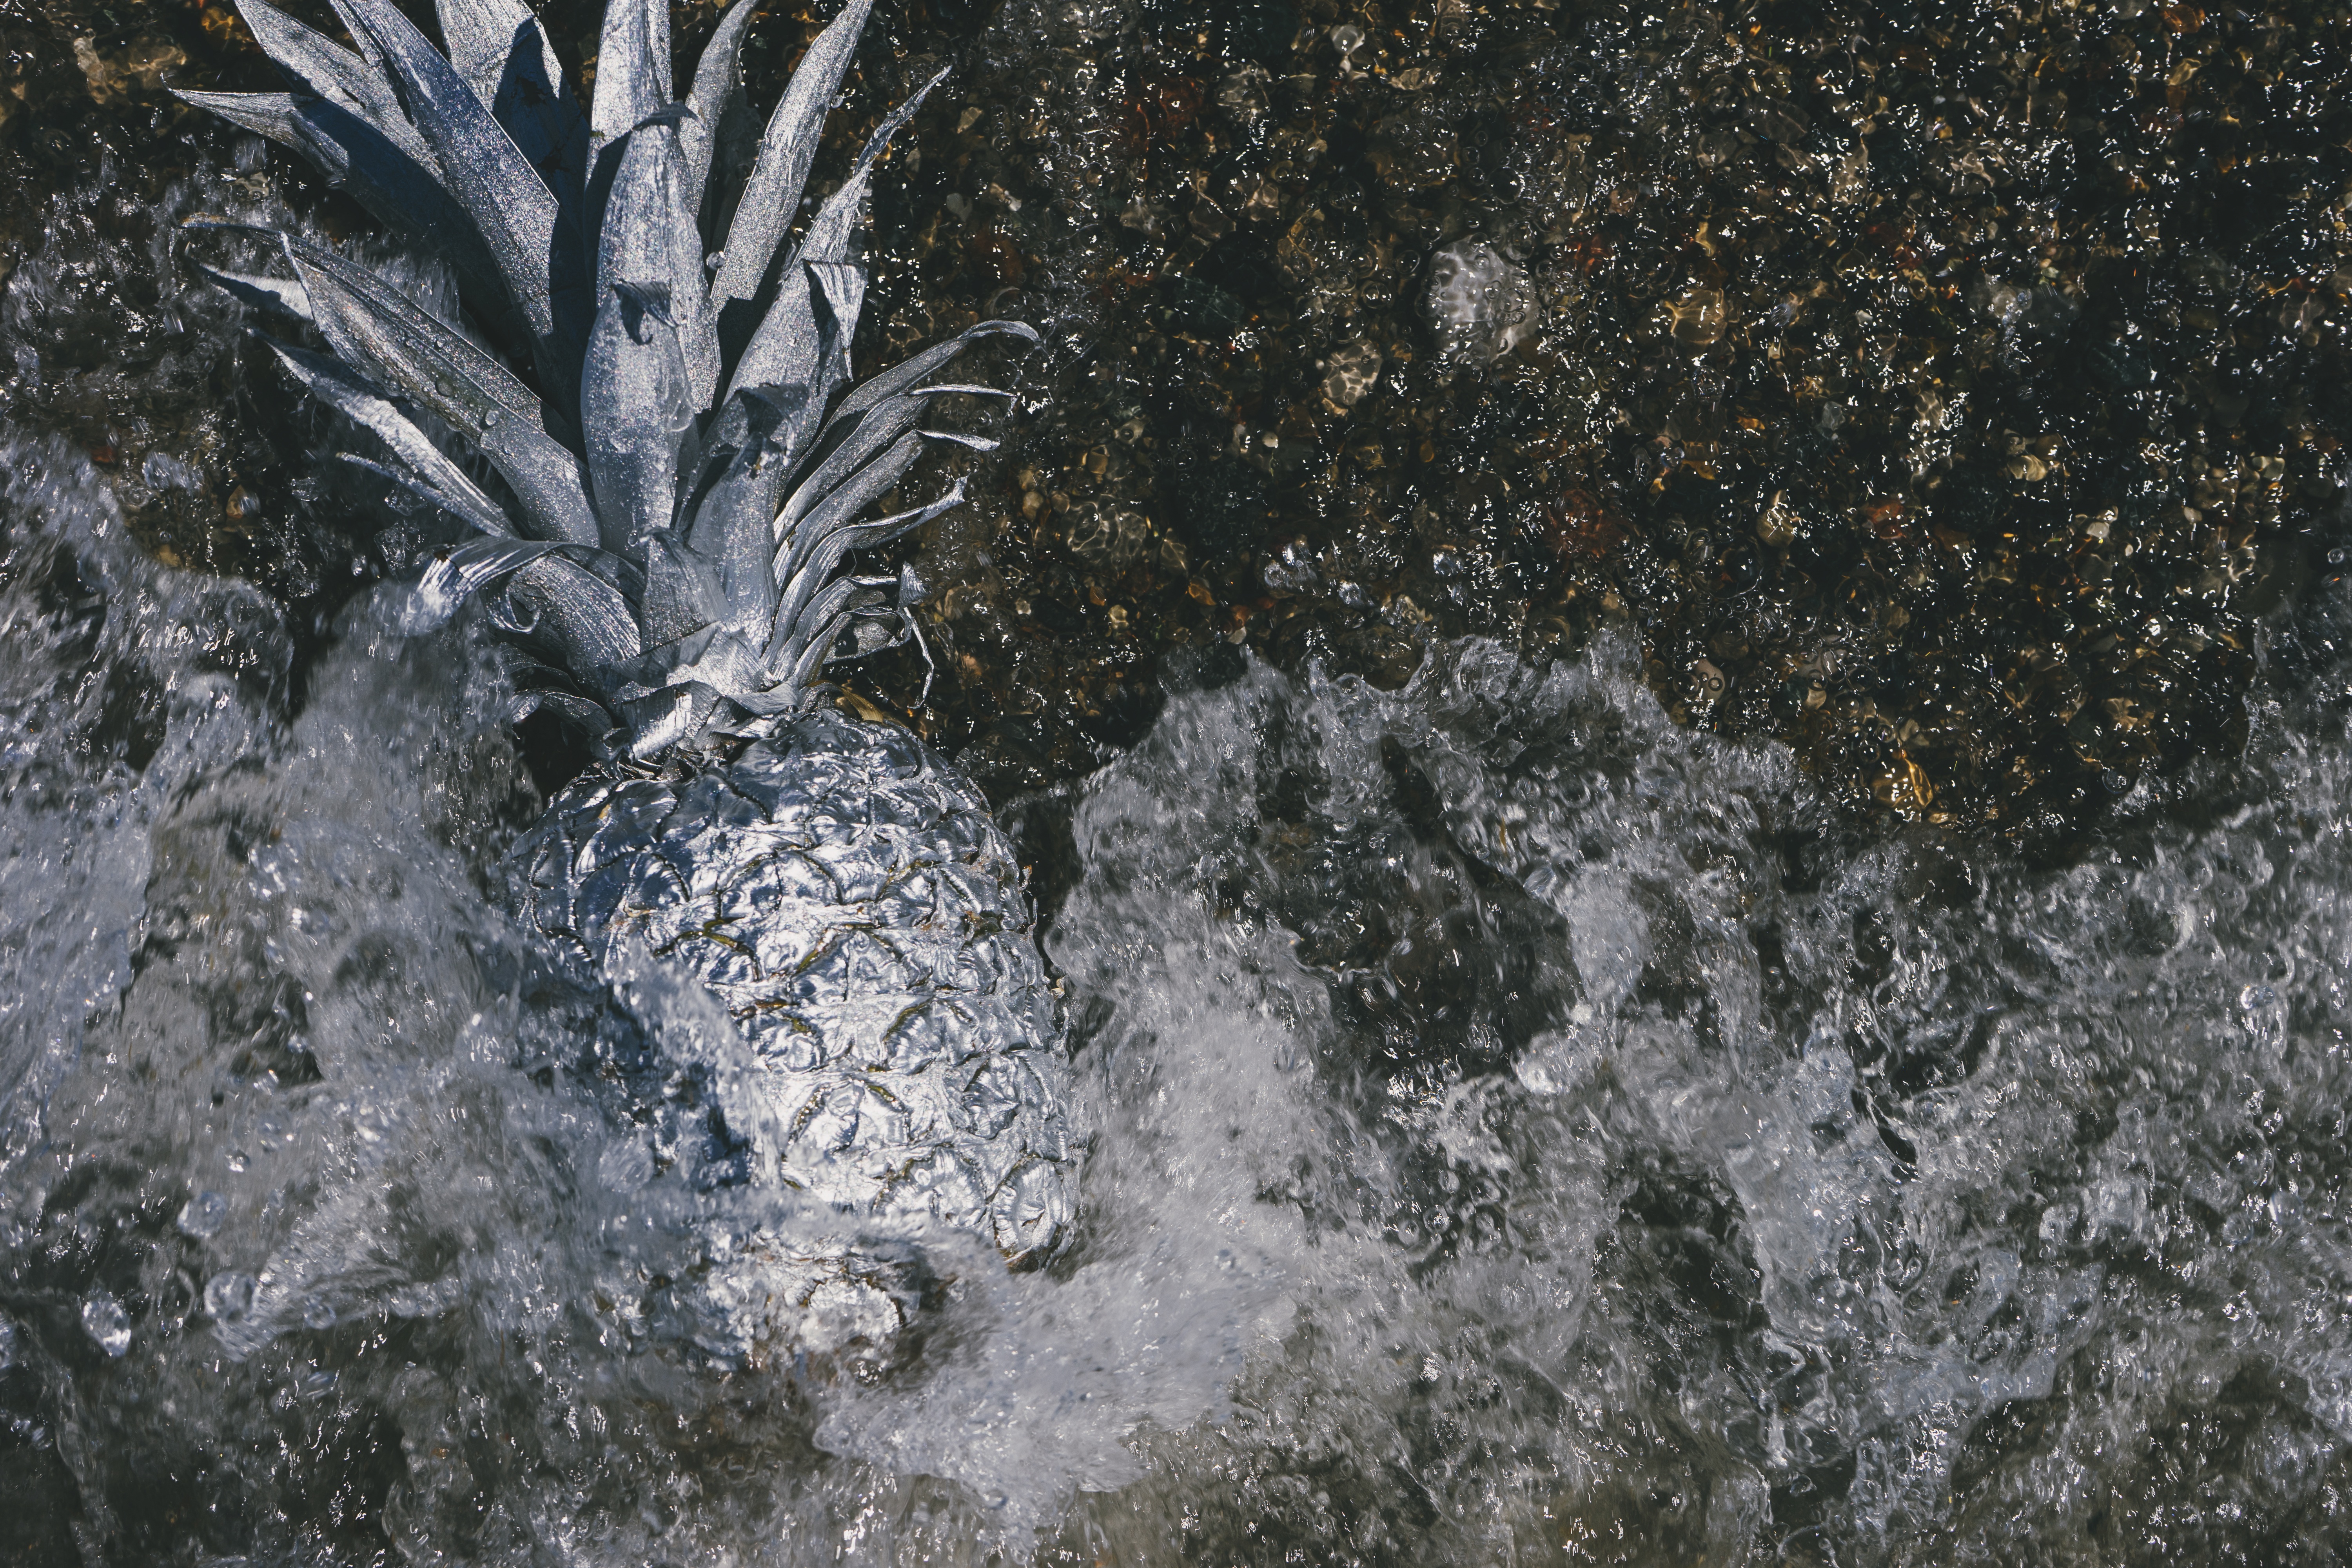
tree, water, snow, winter, frost, ice, weather, season, water feature, freezing